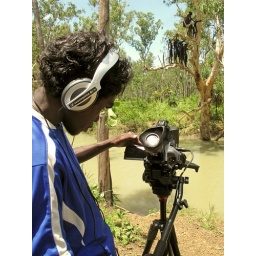
Theses boys are like fruit bats in a tree